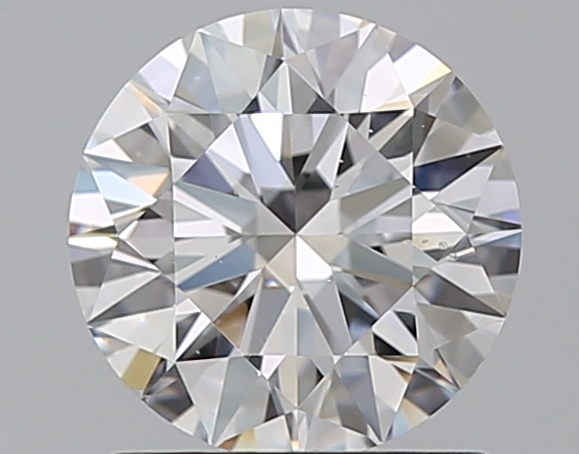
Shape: round
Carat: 1
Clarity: VS2
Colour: D
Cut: EX
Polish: EX
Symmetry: EX
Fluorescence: N
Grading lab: GIA
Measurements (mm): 6.4 x 6.42 x 3.97